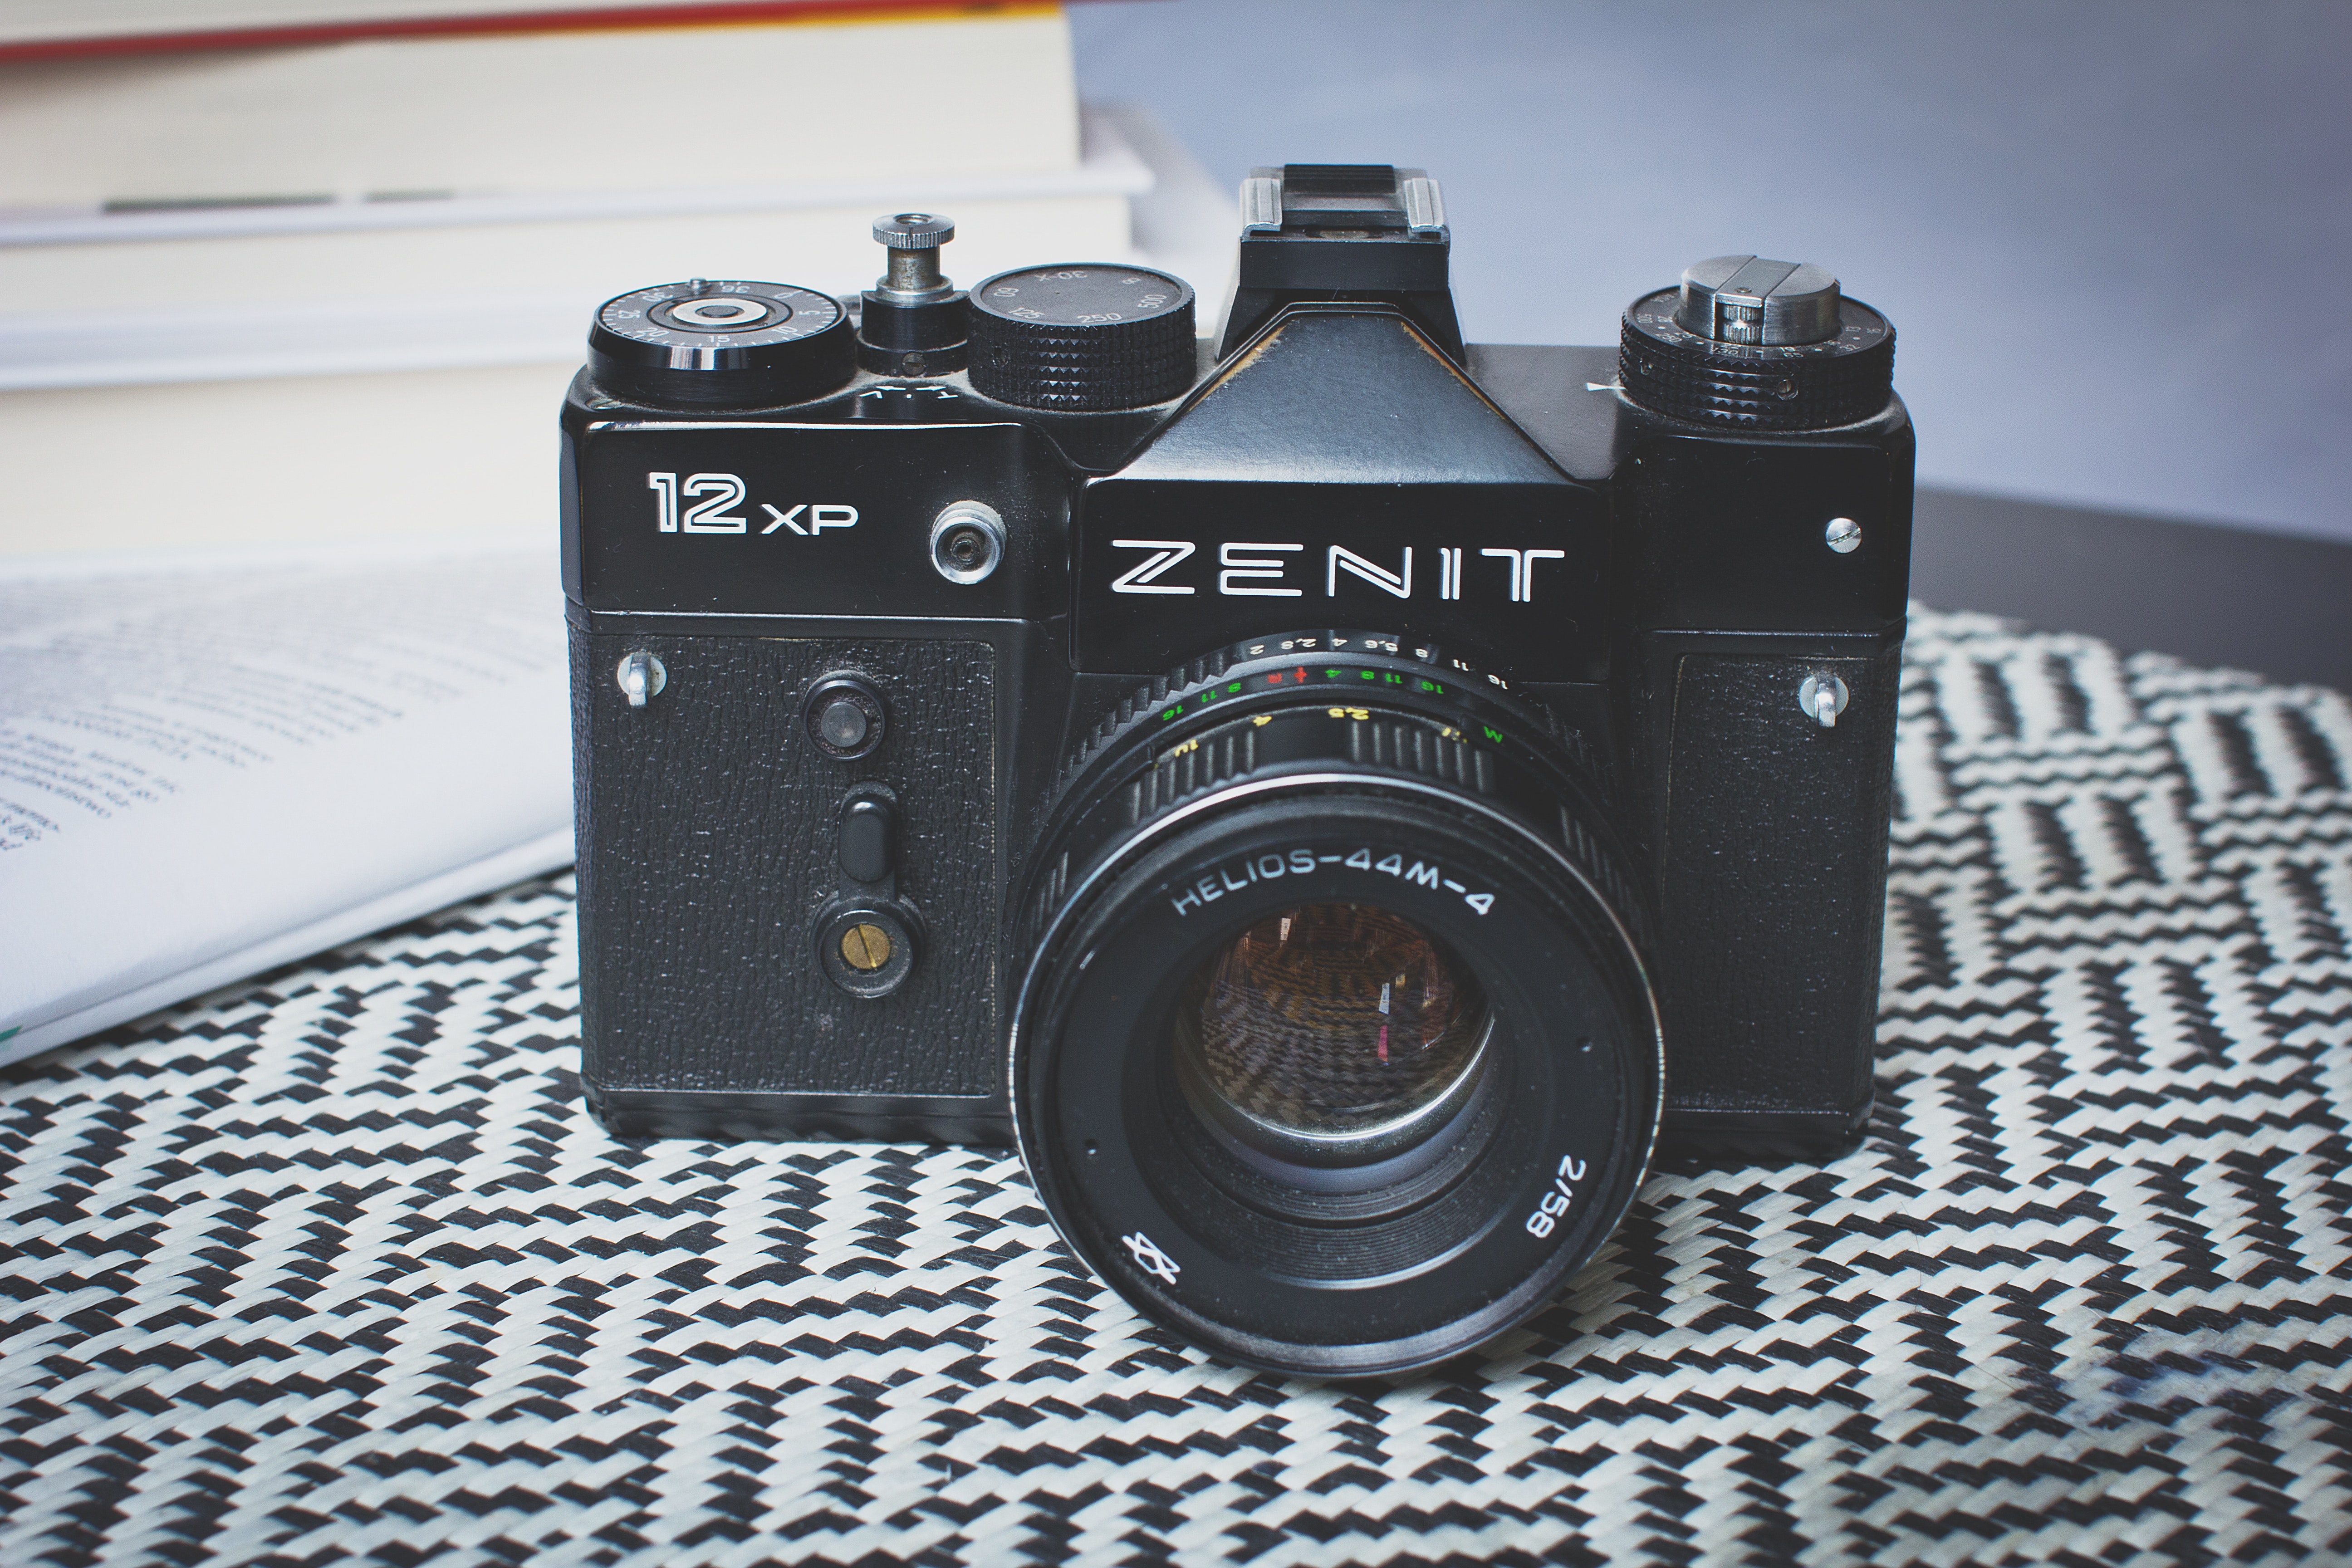
camera, camera lens, cameras optics, camera accessory, Point and shoot camera, lens, digital camera, mirrorless interchangeable lens camera, single lens reflex camera, reflex camera, film camera, photography, flash, shutter, electronics, lens hood, digital slr